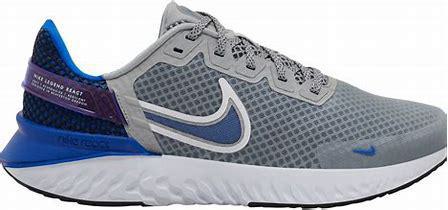
Brand: Nike
Model: Legend React